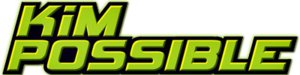
Kim Possible
Kim Possible er en amerikansk tegnefilmserie i 87 afsnit produceret af Disney 2002-2007.